List of works of the two Folgoët ateliers

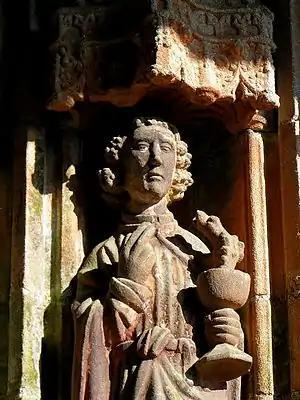
One of the apostles in the Église Saint-Jean-Baptiste's south porch

The Église Saint-Herbot in Plonévez-du-Faou has many works attributed to the second atelier. All of the south porch is by the atelier including external and internal voussures, a statue of Saint-Herbot on the trumeau of the double doored entrance to the church at the end of the porch and the statues of the apostles in the porch interior.